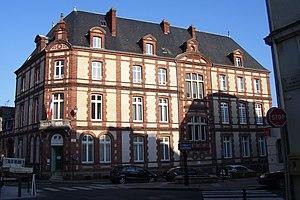
Sous-préfecture de Bernay (Eure, 27).
Bernay est une commune française située dans le département de l'Eure en Normandie.
L'arrondissement de Bernay est une division administrative française, située dans le département de l'Eure et la région Normandie. Il correspond à la partie ouest du département.